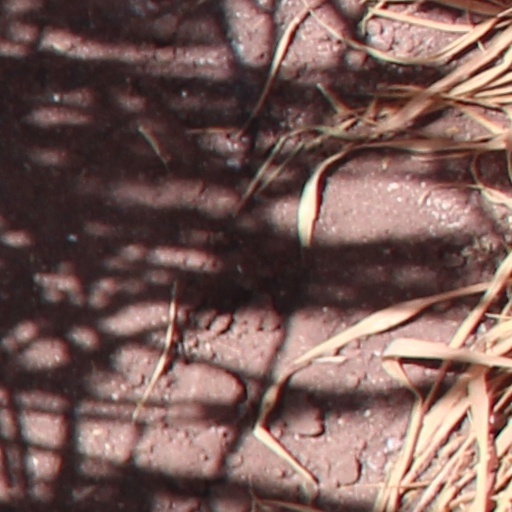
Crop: wheat